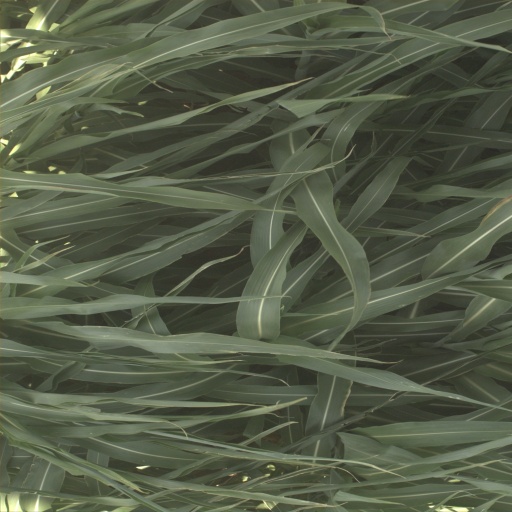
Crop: sorghum